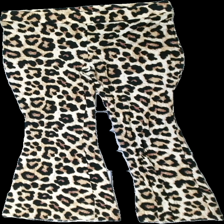
View: front
Type: Trousers
Category: Ladies
Brand: H&M
Colors: Brown, Black
Material: 100% polyester
Pattern: Animal print
Cut: Regular
Size: L
Season: All
Damage location: middle left
Damage 2 location: top center
Price range: 50-100
Recommended usage: Reuse
Description: leopard mönstrade byxor med utsvängda ben